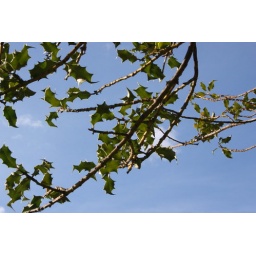
This photo shows the contrast in colour between the green leaves and the blue sky